Tram stop

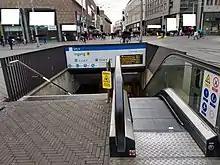
Just like bus and conventional train stations, street car stations can be located underground, such as in this shopping district in The Hague.

Such configuration allows cross-platform interchange across three lines as opposed to two on traditional island platforms, increasing the likelihood of convenient cross-platform transfers.